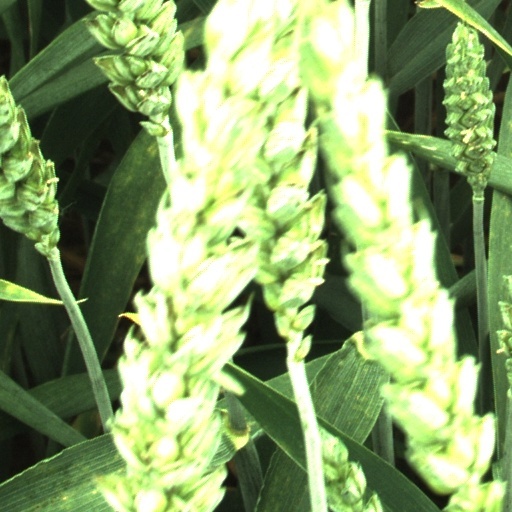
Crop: wheat